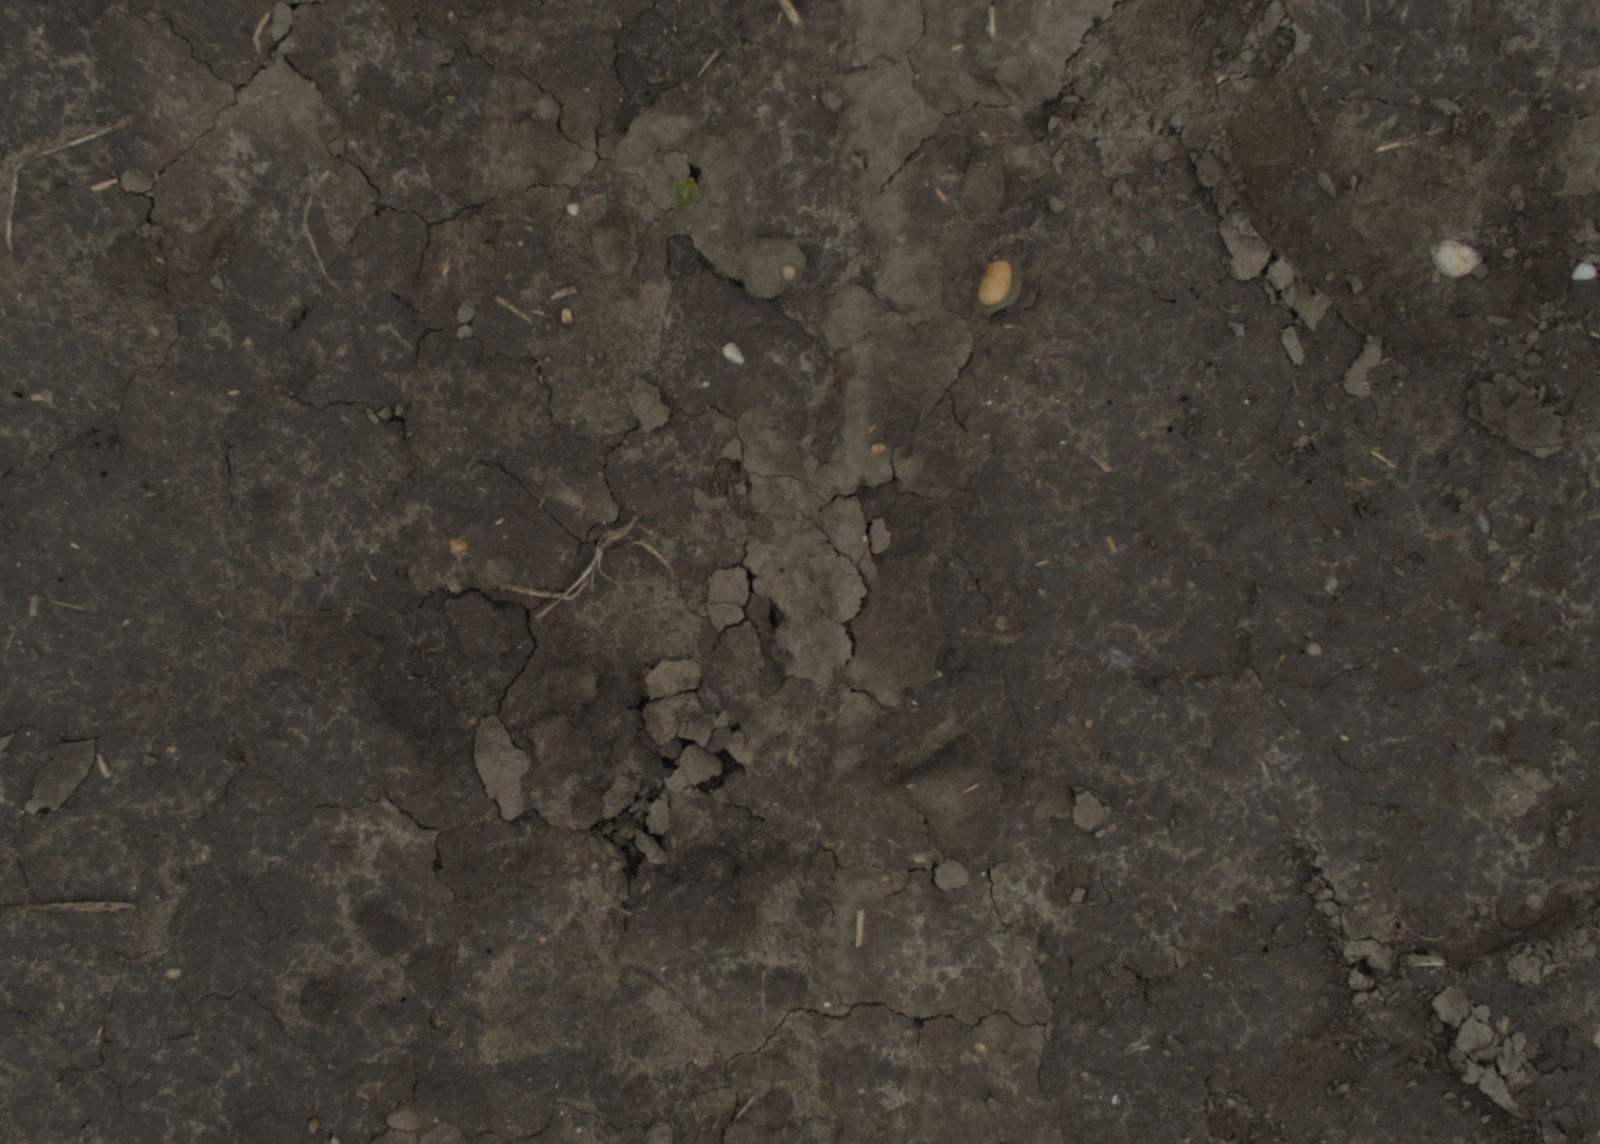
Capture date: 29.09.2021 13:59:08
Weather: cloudy
Wind: medium
Seeding date: 02.09.2021
Plant canopy height (mm): 954